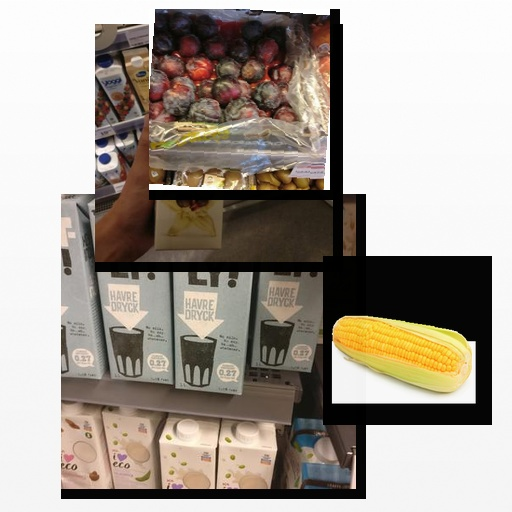
Food items: plum, vanilla_yoghurt, oat_milk, corn